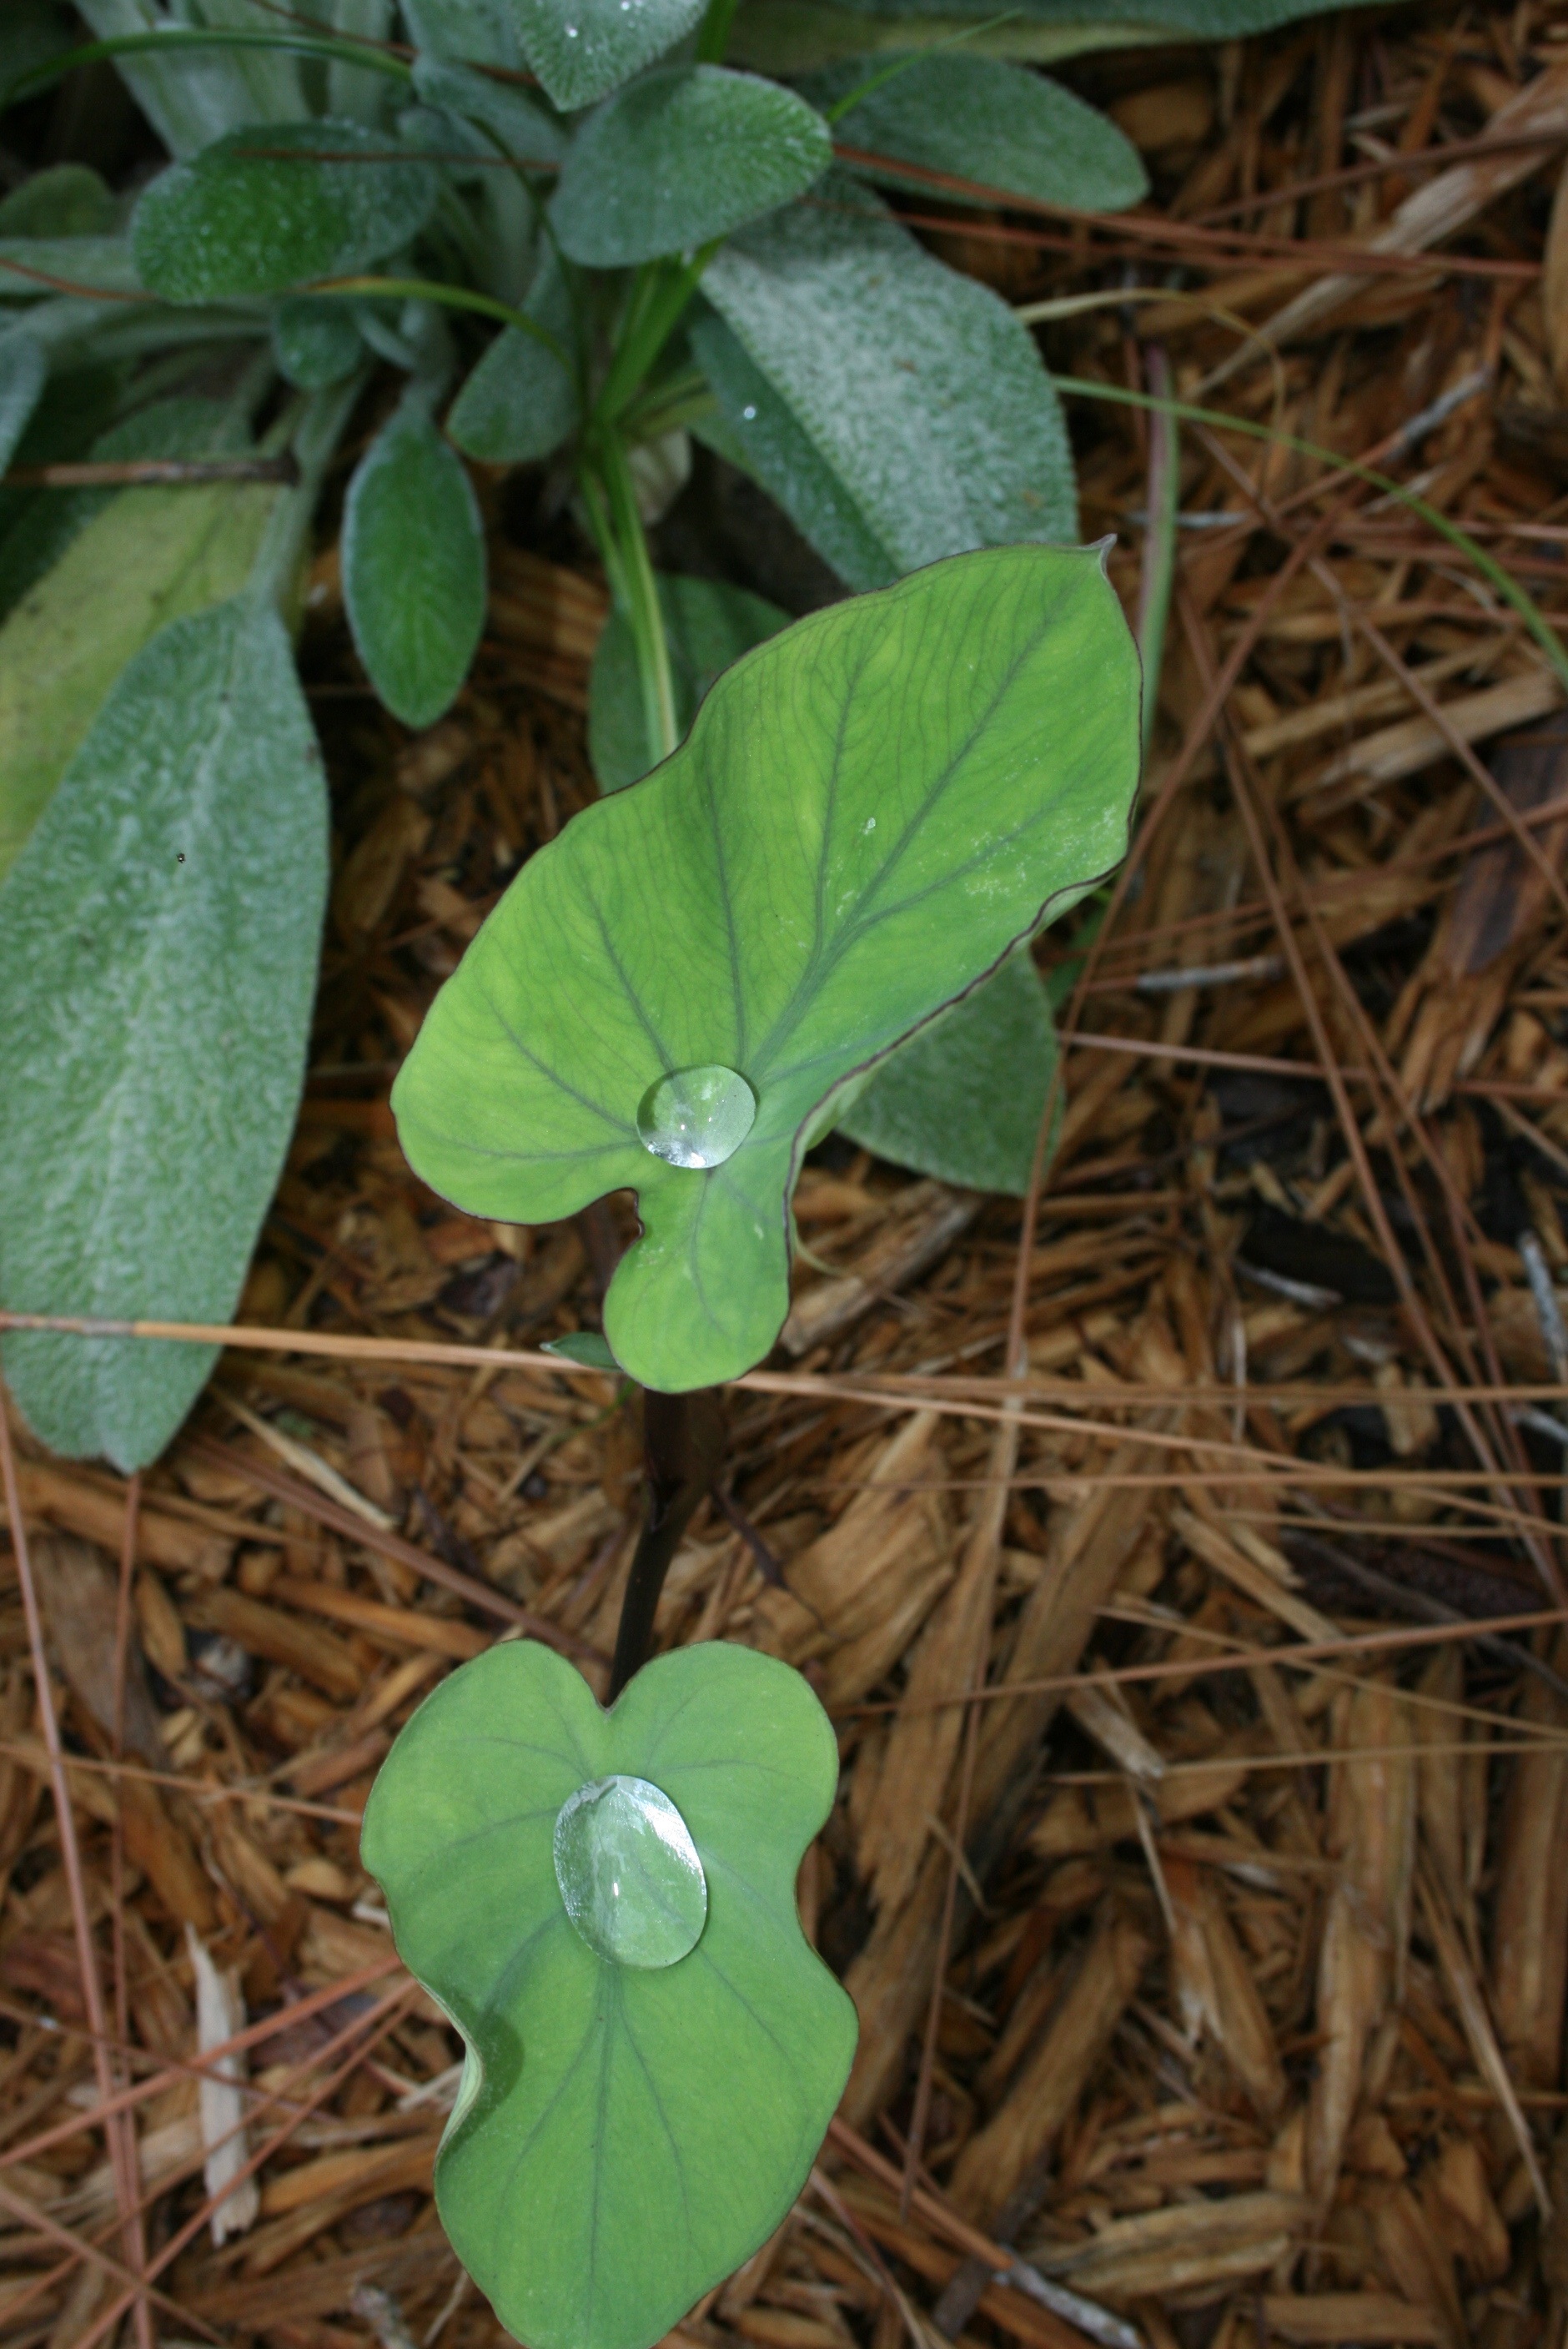
nature, plant, leaf, flower, green, herb, produce, natural, botany, flora, wildflower, raindrops, drops, arum, flowering plant, elephant ear, annual plant, land plant